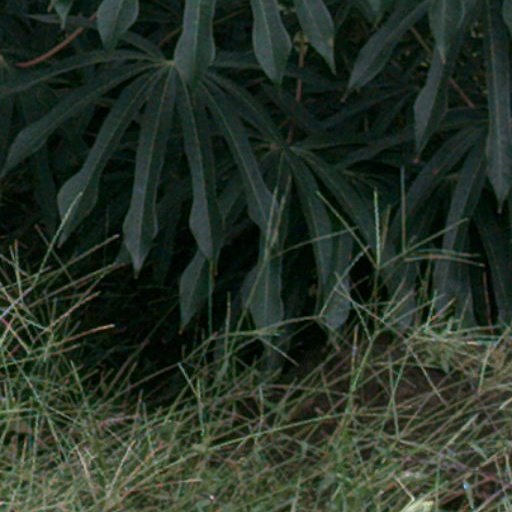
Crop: cassava